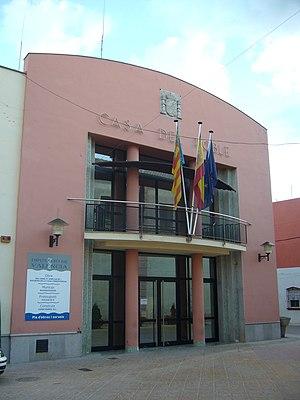
Massalfassar, en valencien et officiellement, est une commune d'Espagne de la province de Valence dans la Communauté valencienne. Elle est située dans la comarque de l'Horta Nord et dans la zone à prédominance linguistique valencienne.